Sea Dance Festival

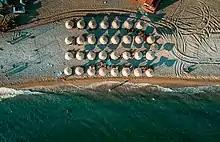
Sea Dance Festival's location 2018

Sea Dance Festival took place 30 August–1 September. It was the first time the location of the festival has been changed, moving from Jaz Beach to Buljarica Beach in Budva.